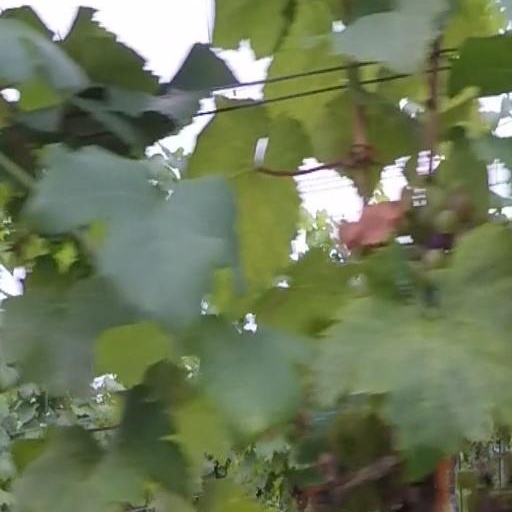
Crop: grape